Goleta Slough

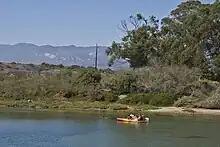
Kayaking in the slough.

Habitat area has been surveyed for the City of Santa Barbara property, the largest portion of the wetlands. It is: